Grand Quartier Général (1914–1919)

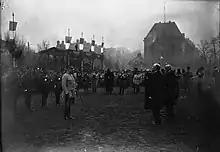
President Poincaré with Pétain in Metz in 1918

The GQG headquarters moved further eastwards to Provins in Seine-et-Marne on 26 March 1918. After the armistice GQG moved to Metz in the newly reacquired Moselle department on 1 December 1918 and returned to Chantilly on 29 January 1919. GQG was dissolved on 20 October 1919 in accordance with a request from the War Ministry on 14 October which also abolished the zone of army control. The powers previously delegated to GQG were returned to the chief-of-staff of the army. During the Second World War the German army took control of the GQG First World War archives and sent many of the most secret documents to Berlin for analysis. These documents were recovered by the USSR at the end of the war and taken back to Moscow for processing. They were not returned to France until after the dissolution of the Soviet Union in the 1990s.